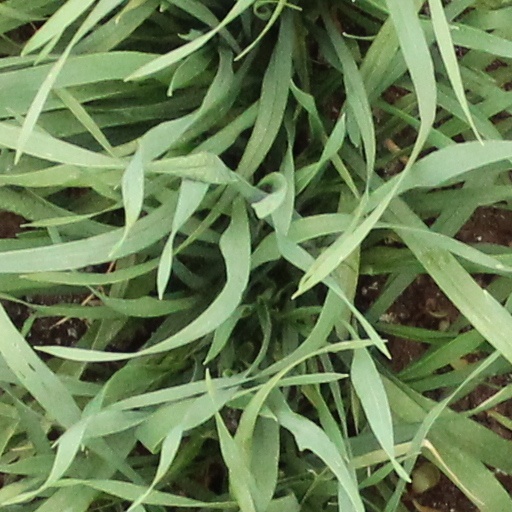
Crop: wheat